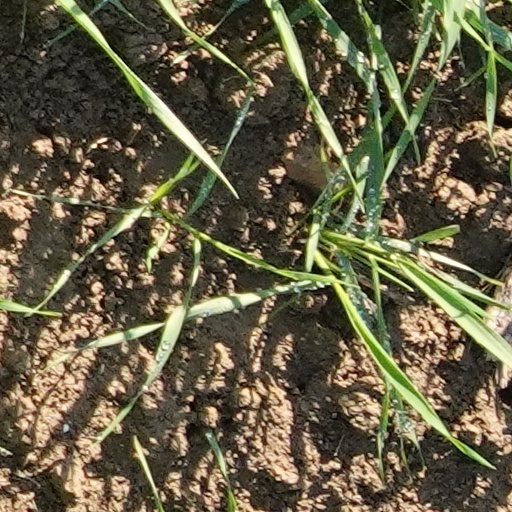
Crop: wheat